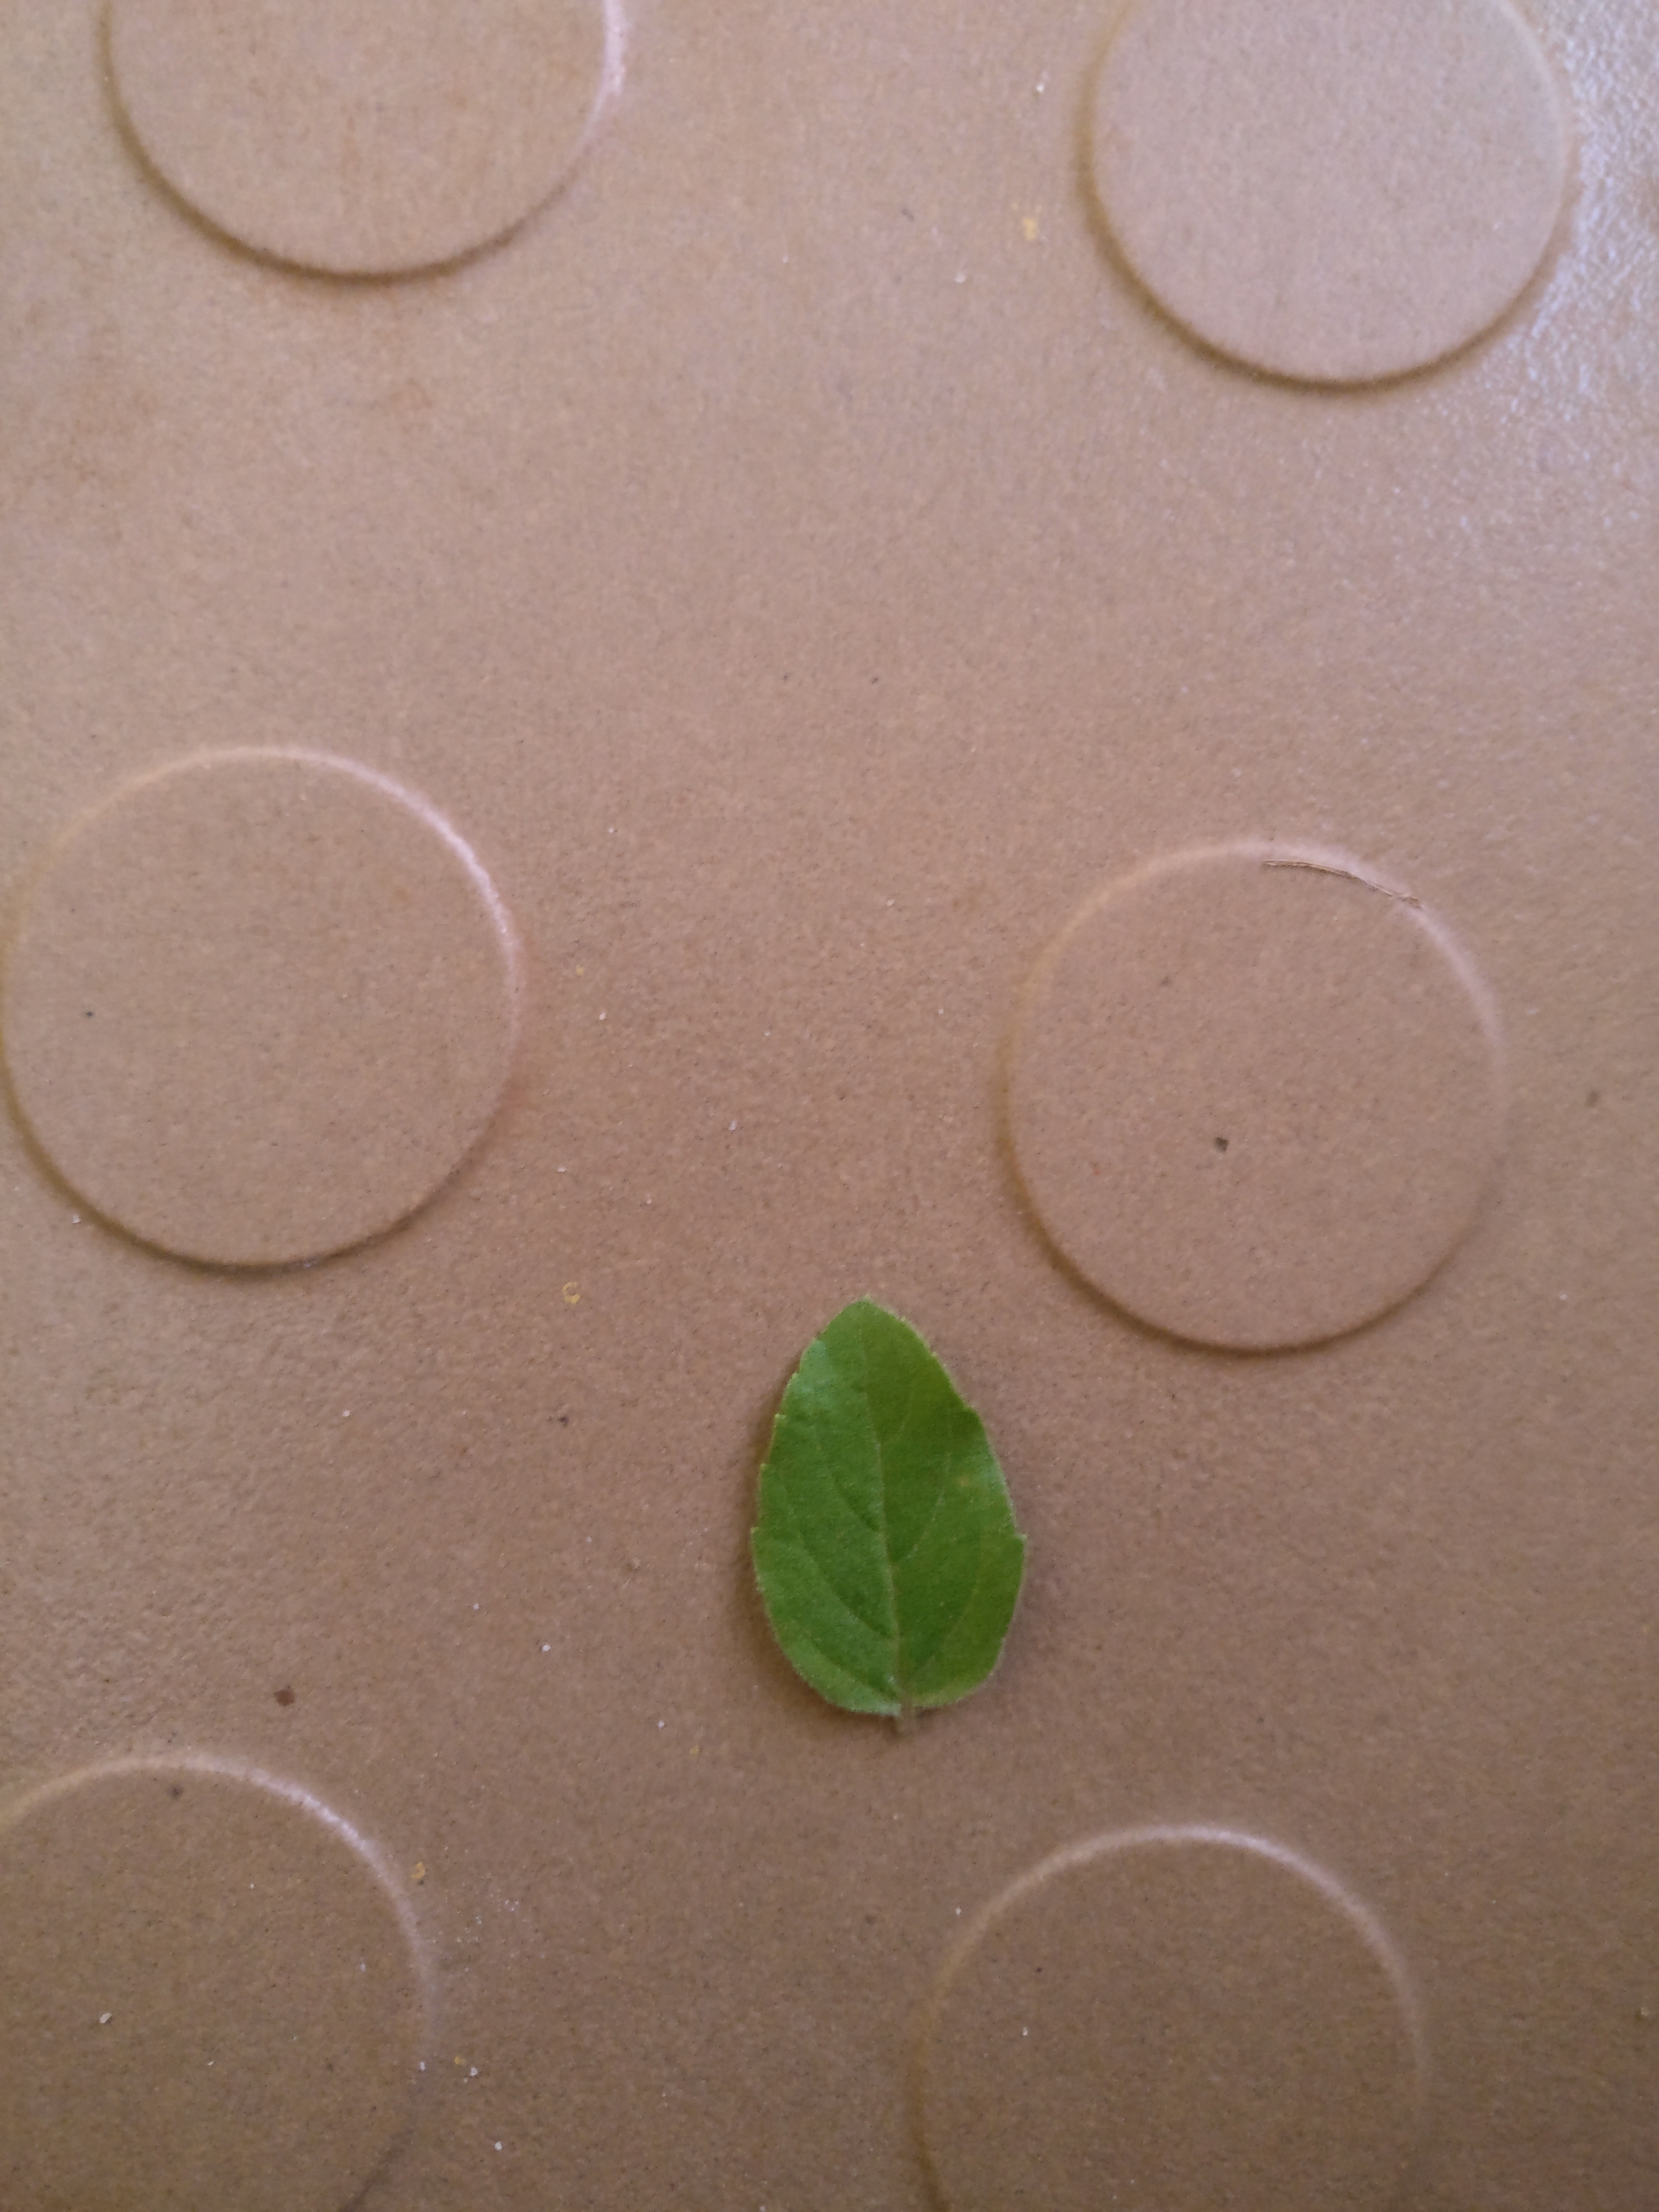
Plant: Tulsi